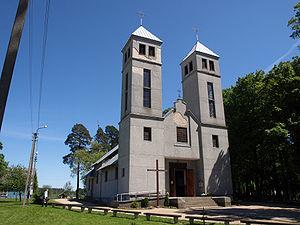
Šalčininkai est une ville de Lituanie située dans l'apskritis de Vilnius ; c'est le centre administratif de la municipalité du district de Šalčininkai. Située à 45 kilomètres au sud de Vilnius, la capitale du pays, la ville de Šalčininkai se trouve à cinq kilomètres de la frontière de la Biélorussie.